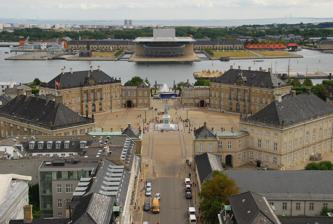
Building: Amalienborg
Country: Denmark
Year built: 1760
Home of the Danish royal family This article is about the royal palace in Copenhagen. For the hunting lodge in Munich, see Amalienburg . For its Antillian (former) namesake, see Charlotte Amalie, U.S. Virgin Islands . Amalienborg The palaces (or mansions) of Amalienborg, surrounding the courtyard (seen from Frederik's Church ) General information Architectural style Rococo Town or city Copenhagen Country Denmark Coordinates 55°41′02.5″N 12°35′36″E / 55.684028°N 12.59333°E / 55.684028; 12.59333 Construction started 1750 Completed 1760 Design and construction Architect(s) Nicolai Eigtved Amalienborg ( Danish pronunciation: [æˈmɛˀljn̩ˌpɒˀ] ) is the official residence for the Danish royal family and is located in Copenhagen . Frederick VIII's palace complex has four identical Classical façades, effectively four palaces, with Rococo interiors, laid around an octagonal courtyard ( Danish : Amalienborg Slotsplads ). At the centre is a large equestrian statue of Frederick V . Amalienborg was originally built for four noble families, but after Christiansborg Palace burned in 1794 the royal family bought the palaces and moved in. Over the years various monarchs and their families have lived there, including today's King Frederik X and Queen Mary . History The first palaces on the site See also: Sophie Amalienborg Sophie Amalienborg , gouache by Johan Jacob Bruun (1740) The Frederiksstaden district was built on the former grounds of two other palaces. The first palace was called Sophie Amalienborg . It was built by Queen Sophie Amalie , consort to Frederick III , on part of the land which her father-in-law Christian IV had acquired outside of Copenhagen's old walled city, now known as the Indre By district, in the early 17th century when he had been king. Other parts of the land were used for Rosenborg Castle , Nyboder , and the new Eastern fortified wall around the old city. It included a garden, a replacement for the "Queen's Garden" which had been located beyond the city's western gate Vesterport , an area today known as Vesterbro , and which had been destroyed under siege from Sweden in 1659 . Work on the garden began in 1664, and the castle was built from 1669 to 1673. The King died in 1670, and the Queen Dowager lived there until her death on February 20, 1685. Four years later on April 15, 1689, Sophie Amalie's son Christian V celebrated his forty-fourth birthday at the palace with the presentation of a German opera , perhaps the first opera presentation in Denmark, in a specially-built temporary theatre. The presentation was a great success, and it was repeated a few days later on April 19. However, immediately after the start of the second performance a stage decoration caught fire, causing the theatre and the palace to burn to the ground, and about 180 people died. The King planned to rebuild the palace, whose church, Royal Household and garden buildings were still intact. Ole Rømer headed the preparatory work for the rebuilding of Amalienborg in the early 1690s. In 1694, the King negotiated a deal with the Swedish building master Nicodemus Tessin the Younger , who spent some time in Copenhagen that summer reviewing the property. His drawing and model were completed in 1697. The King, however, found the plans too ambitious and instead began tearing down the existing buildings that same year, with the reclaimed building materials used to build a new Garrison Church. The second Amalienborg was built by Frederick IV at the beginning of his reign. The second Amalienborg consisted of a summerhouse, a central pavilion with orangeries , and arcades on both side of the pavilion. On one side of the buildings was a French-style garden, and on the other side were military drill grounds. The pavilion had a dining room on the groundfloor. On the upper floor was a salon with a view out to the harbour, the garden and the drill grounds. Development of Frederiksstaden by Frederick V Amalienborg is the centrepiece of Frederiksstaden , a district that was launched by King Frederick V to commemorate in 1748 the tercentenary of the Oldenburg family's ascent to the throne of Denmark, and in 1749 the tercentenary of the coronation of Christian I of Denmark . This development is generally thought to have been the brainchild of Danish Ambassador Plenipotentiary in Paris, Johann Hartwig Ernst, Count von Bernstorff . Heading the project was Lord High Steward Adam Gottlob Moltke , one of the most powerful and influential men in the country, with Nicolai Eigtved as royal architect and supervisor. The project consisted of four identical mansions, built to house four distinguished families of nobility from the royal circles, placed around an octagonal square. These mansions (now called Palaces) form the modern palace of Amalienborg, albeit much modified over the years. Moltke's Palace in 1756 As a royal residence When the Royal Family found themselves homeless after the Christiansborg Palace fire of 1794, the palaces were empty for long periods throughout the year, with the exception of the Brockdorff Palace, which housed the Naval Academy . The noblemen who owned them were willing to part with their mansions for promotion and money, and the Moltke and Schack Palaces were acquired in the course of a few days. Since that date successive royal family members have lived at Amalienborg as a royal residence and kings have lent their names to the four palaces; Christian VII's Palace , Christian VIII's Palace, Frederik VIII's Palace and Christian IX's Palace. A colonnade, designed by royal architect Caspar Frederik Harsdorff , was added in 1794–1795 to connect the recently occupied King's palace, Moltke Palace, with that of the Crown Prince, Schack's Palace. On the morning of 9 April 1940, the day of the German invasion of Denmark during World War II , Amalienborg palace was the site of an hour-long firefight between the Danish Royal Life Guards and the 2nd Battalion of 308th Infantry Regiment of the German 198th Infantry Division . The firefight ended after Christian X of Denmark called for a ceasefire to spare his country from destruction. The four palaces Map of Amalienborg ( Frederik's Church is also shown) According to Eigtved's master plans for Frederikstad and the Amalienborg Palaces, the four palaces surrounding the plaza were conceived of as town mansions for the families of chosen nobility. Their exteriors were identical, but interiors differed. The site on which the aristocrats could build was given to them free of charge, and they were further exempted from taxes and duties. The only conditions were that the palaces should comply exactly to the Frederikstad architectural specifications, and that they should be built within a specified time framework. Building of the palaces on the western side of the square started in 1750. When Eigtved died in 1754 the two western palaces had been completed. The work on the other palaces was continued by Eigtved's colleague and rival, Lauritz de Thurah strictly according to Eigtved's plans. The palaces were completed in 1760. The four palaces are: Christian VII 's Palace, originally known as Moltke's Palace Christian VIII 's Palace, originally known as Levetzau's Palace Frederik VIII 's Palace, originally known as Brockdorff's Palace Christian IX 's Palace, originally known as Schack's Palace Currently, only the palaces of Christian VII and Christian VIII are open to the public. Christian VII's Palace Christian VII's Palace ( Moltke's Palace ) Christian VII's Palace is also known as Moltke's Palace , and was originally built for Lord High Steward Adam Gottlob Moltke . It is the southwestern palace, and has been since 1885 used to accommodate and entertain prominent guests, for receptions, and for ceremonial purposes. Moltke's Palace was erected in 1750–54 by the best craftsmen and artists of their day under the supervision of Eigtved. It was the most expensive of the four palaces at the time it was built, and had the most extravagant interiors. Its Great Hall ( Riddersalen ) featured woodcarvings ( boiserie ) by Louis August le Clerc , paintings by François Boucher and stucco by Giovanni Battista Fossati, and is acknowledged widely as perhaps the finest Danish Rococo interior. The mansion formally opened on 30 March 1754, the King's thirtieth birthday. Due to Eigtved's death a few months later, final work such as the Banqueting Hall, was completed by Nicolas-Henri Jardin . Immediately after the Christiansborg Palace fire in February 1794 and two years after the death of the original owner, the royal family, headed by the King Christian VII , purchased the first of the four palaces to be sold to the royal family, and commissioned Caspar Frederik Harsdorff to turn it into a royal residence. They occupied the new residence December 1794. After Christian VII's death in 1808, Frederick VI used the palace for his Royal Household . The Ministry of Foreign Affairs used parts of the palace from 1852 to 1885. For short periods of time in the intervening years the palace has housed various members of the royal family while restoration took place on their respective palaces. In 1971–1975 a small kindergarten was established at the palace, and later a schoolroom, for Crown Prince Frederik and Prince Joachim . After 200 years the façade, decorated by German sculptor Johann Christoph Petzold , was severely damaged, causing parts of Amalienborg Place to be closed to prevent injury. In 1982, exterior and interior restoration began that completed in early 1996, Copenhagen's year as European Capital of Culture . In 1999, Europa Nostra , an international preservation organisation, acknowledged the restoration with by presenting a medal. The palace is occasionally open to the general public for tours. Christian VIII's Palace Christian VIII's Palace ( Levetzau's Palace ) Christian VIII's Palace, also known as Levetzau's Palace, is the northwestern palace and was originally built for Privy Councillor Count Christian Frederik Levetzau in 1750–60. Queen Margrethe II's grandson Count Felix currently lives in an apartment in the palace. Prince Joachim and Princess Marie , who reside permanently in France, have also had an apartment made available to them in the palace when they perform engagements in Denmark. After Eigtved's death in 1754, royal architect Lauritz de Thurah carried out supervision of the building's construction according to Eigtved's plans. The palace was sold by the entailed estate of Restrup, which had been established in 1756 by Levertzau, the late owner. The family set one condition when they sold the building— that the Count's coat of arms should never be removed from the building. It can still be seen beside that of the monarch's. The King's half-brother Frederik bought the palace in 1794, and painter and architect Nikolai Abildgaard modernized the interiors in the new French Empire style . The palace was named Christian VIII's Palace after his son, Christian Frederik , who grew up in the palace, took over the building in 1805 upon the death of his father, and would become king in 1839. Christian VIII died in 1848, and the Queen Dowager , Caroline Amalie , died in 1881. From 1885 the Ministry of Foreign Affairs used parts of the palace, but moved in 1898 when the palace became the residence of Crown Prince Christian (X) and Princess Alexandrine . After the death of Christian X the Palace was placed at the disposal of Prince Knud , the Heir Presumptive . The palace was the home of Crown Prince Frederik until his marriage in 2004. From 2018 to 2019, Queen Margrethe II's eldest grandchild Prince Nikolai lived in an apartment in the palace. Today, there is little left of the remaining rococo interior; much of the interior reflects the changing taste and style of its residents over the years. In the 1980s the palace was restored as residence for the Crown Prince, storage facilities for the Queen's Reference Library and a museum for the Royal House of Glücksborg . The museum features private royal apartments from 1863 to 1947 including original fittings and furnishings. Tours are sometimes held of the rooms on the piano nobile. Frederik VIII's Palace Frederik VIII's Palace in Amalienborg ( Brockdorff's Palace ) Frederik VIII's Palace, also known as Brockdorff's Palace , is the northeastern palace. It has been the home of King Frederik X and Queen Mary since their marriage. It was originally built for Count Joachim Brockdorff in the 1750s. Brockdorff died in 1763, and Lord High Steward Adam Gottlob Moltke acquired the palace. Moltke sold it two years later to King Frederick V. From 1767 it housed the Royal Danish Military Academy , also known as the Army Cadet Academy ( Landkadetakademi ). In 1788 naval cadets replaced the army cadets until the academy moved to another location in 1827. The following year the palace was prepared to house King Christian VIII's son, Frederik VII , who ascended the throne in 1848, and his bride, Princess Vilhelmine . Architect Jørgen Hansen Koch successfully and thoroughly refurbished the palace in French Empire style in 1827–28. After the marriage was dissolved in 1837, various members of the royal family lived in the palace. In 1869, it became the home of Frederik VIII . In 1934, it became the home of King Frederik IX and Queen Ingrid . The latter lived there until her death in 2000. From 2006 to 2010 the palace underwent major renovation to accommodate the then Crown Prince couple. Christian IX's Palace Christian IX's Palace ( Schack's Palace ) Christian IX's Palace is the southeastern palace, and is also known as Schack's Palace. It has been the home of Queen Margrethe II since 1967. Building work was commenced in 1750 by Eigtved, and was supervised first by architect Christian Josef Zuber and later by Philip de Lange . It was originally commissioned by Privy Councillor Severin Løvenskjold , but in 1754 he had to give up due to economic difficulties. The project was taken over by Countess Anna Sophie Schack née Rantzau and her step-grandson Hans Schack, 4th Count of Schackenborg . A fire shortly after the change of ownership delayed completion by a couple of years. On 7 January 1757 Hans Schack married Countess Ulrikke Auguste Vilhelmine Moltke, daughter of Adam Gottlob Moltke, and as his son-in-law had use of the best artists and craftsmen to complete the interiors. In 1794, the palace was taken over from private residence by the Prince regent , then Crown Prince Frederick , and his wife, Crown Princess Marie . He died in 1839, and she in 1852. The palace was used after her death by, among others, the Supreme Court and the Ministry of Foreign Affairs. It was later the home of Christian IX until his death in 1906. The home remained untouched afterwards until 1948. In 1967, the palace was restored for the then successor to the throne, Princess Margrethe and her husband Prince Henrik . She succeeded to the throne at the age of 31 as Margrethe II in 1972. Royal Guard Royal Guard Amalienborg is guarded day and night by Royal Life Guards ( Den Kongelige Livgarde ). Their full dress uniform is fairly similar to that of the Foot Guards regiments of the British Army : a scarlet tunic, blue trousers, and a navy bearskin cap. The guard march from Rosenborg Castle at 11.30 am daily through the streets of Copenhagen and execute the changing of the guard in front of Amalienborg at noon. In addition, post replacement is conducted every two hours. When the monarch is in residence, the King's Guard ( Kongevagt ) also march alongside the changing of the guard at noon, accompanied by a band that plays traditional military marches. The Guard Lieutenant ( Løjtnantsvagt ) is always alerted when King Frederik or another member of the royal family is in residence. There are three types of watches: King's Watch, Lieutenant Watch and Palace Watch. A King's Watch is when His Majesty the King takes up residence in Christian IX's Palace. A Lieutenant Watch is when Prince Joachim, or Princess Benedikte, takes the place as regent, when the monarch is unable to. A Palace Watch is when no member of the royal family is in the palace, and it is the smallest one. Equestrian statue Frederik V on Horseback by Jacques Saly . It is at the centre of the Amalienborg Palace Square. The equestrian statue of King Frederik V was commissioned by Moltke, as Director for the Danish Asiatic Company , and it was made by French sculptor Jacques Saly . Work began in 1753, and the foundation stone was laid in place in 1760 at the 100-year celebration of political absolutism in Denmark. The statue was finally unveiled in 1771, five years after King Frederik V's death in 1766. Amaliehaven Main article: Amaliehaven The fountain in Amaliehaven, with Copenhagen Opera House in the background, across the water The Amalie Garden ( Danish : Amaliehaven ) is located between the waterfront and Amalienborg Slotsplads. Established in 1983, it was a gift from the A.P. Møller and Chastine McKinney Møller Foundation to the citizens of Copenhagen. The two-level garden was designed by Belgian architect Jean Delogne. It features marble sculptures and a central fountain designed by Italian Arnaldo Pomodoro . It is owned jointly by the Danish state and the municipality of Copenhagen, and maintained by the Palaces and Properties Agency. Axis alignments The short axis on which Amalienborg lies, Frederiksgade (English: "Frederik's Street"), has been much discussed due to construction the building of the Copenhagen Opera House in 2001–04. Aligned on the short axis are: Frederik's Church (Danish: Frederikskirke ), commonly known as The Marble Church (Danish: Marmorkirken ). Amalienborg Copenhagen Opera House The long axis on which Amalienborg lies is Amaliegade (English: "Amalie Street"). See also List of Baroque residences List of castles and palaces in Denmark Tourism in Denmark References